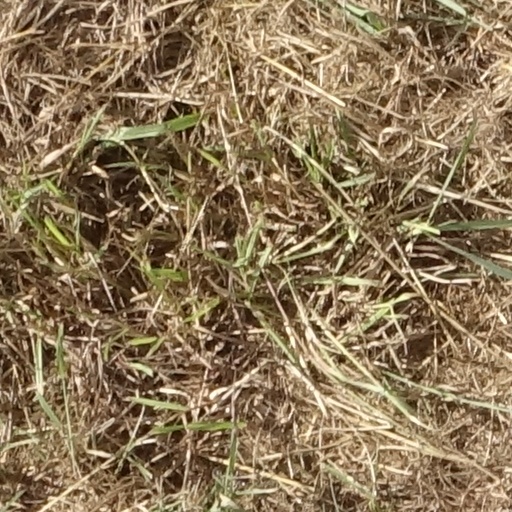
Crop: sorghum